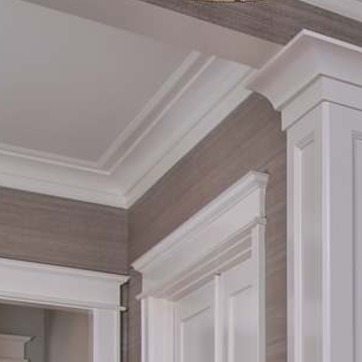
Material: wallpaper